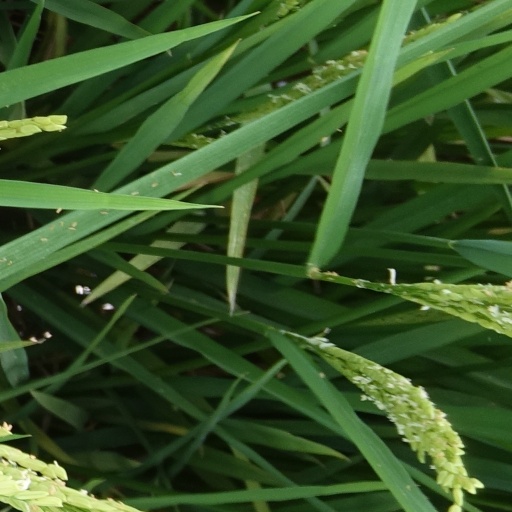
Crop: rice